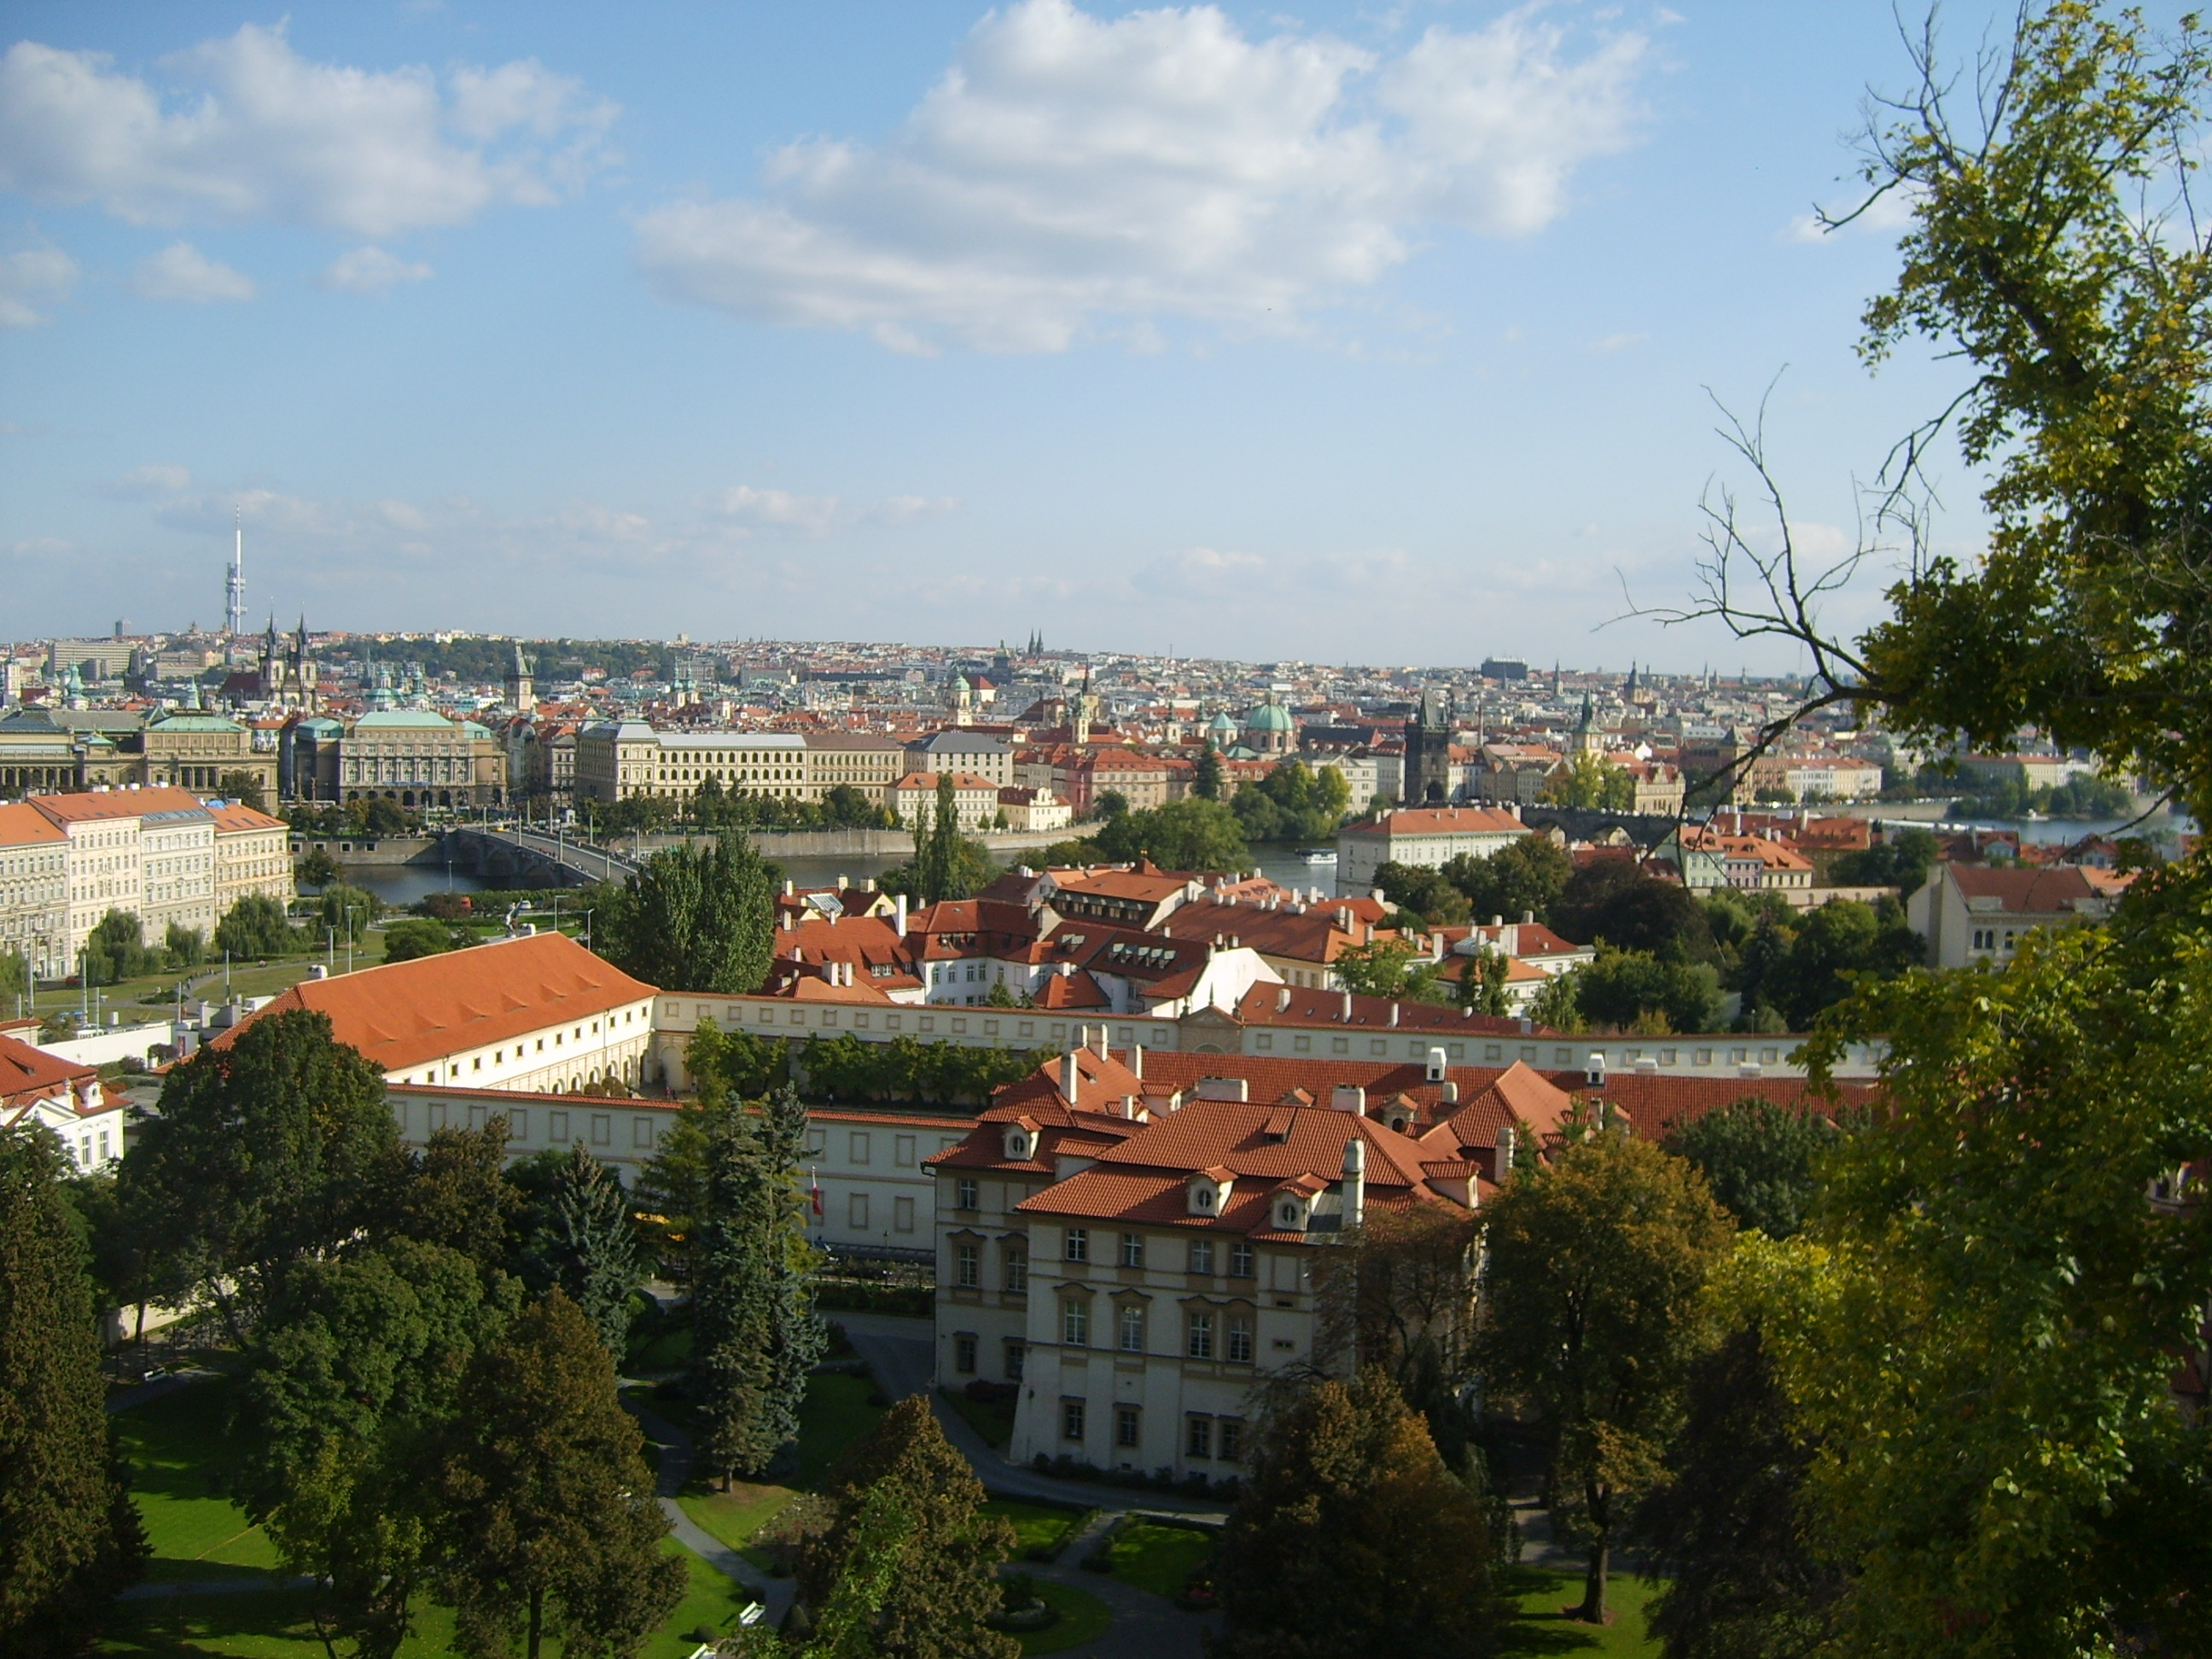
skyline, town, city, cityscape, panorama, downtown, village, suburb, prague, estate, neighbourhood, castle hill, residential area, human settlement